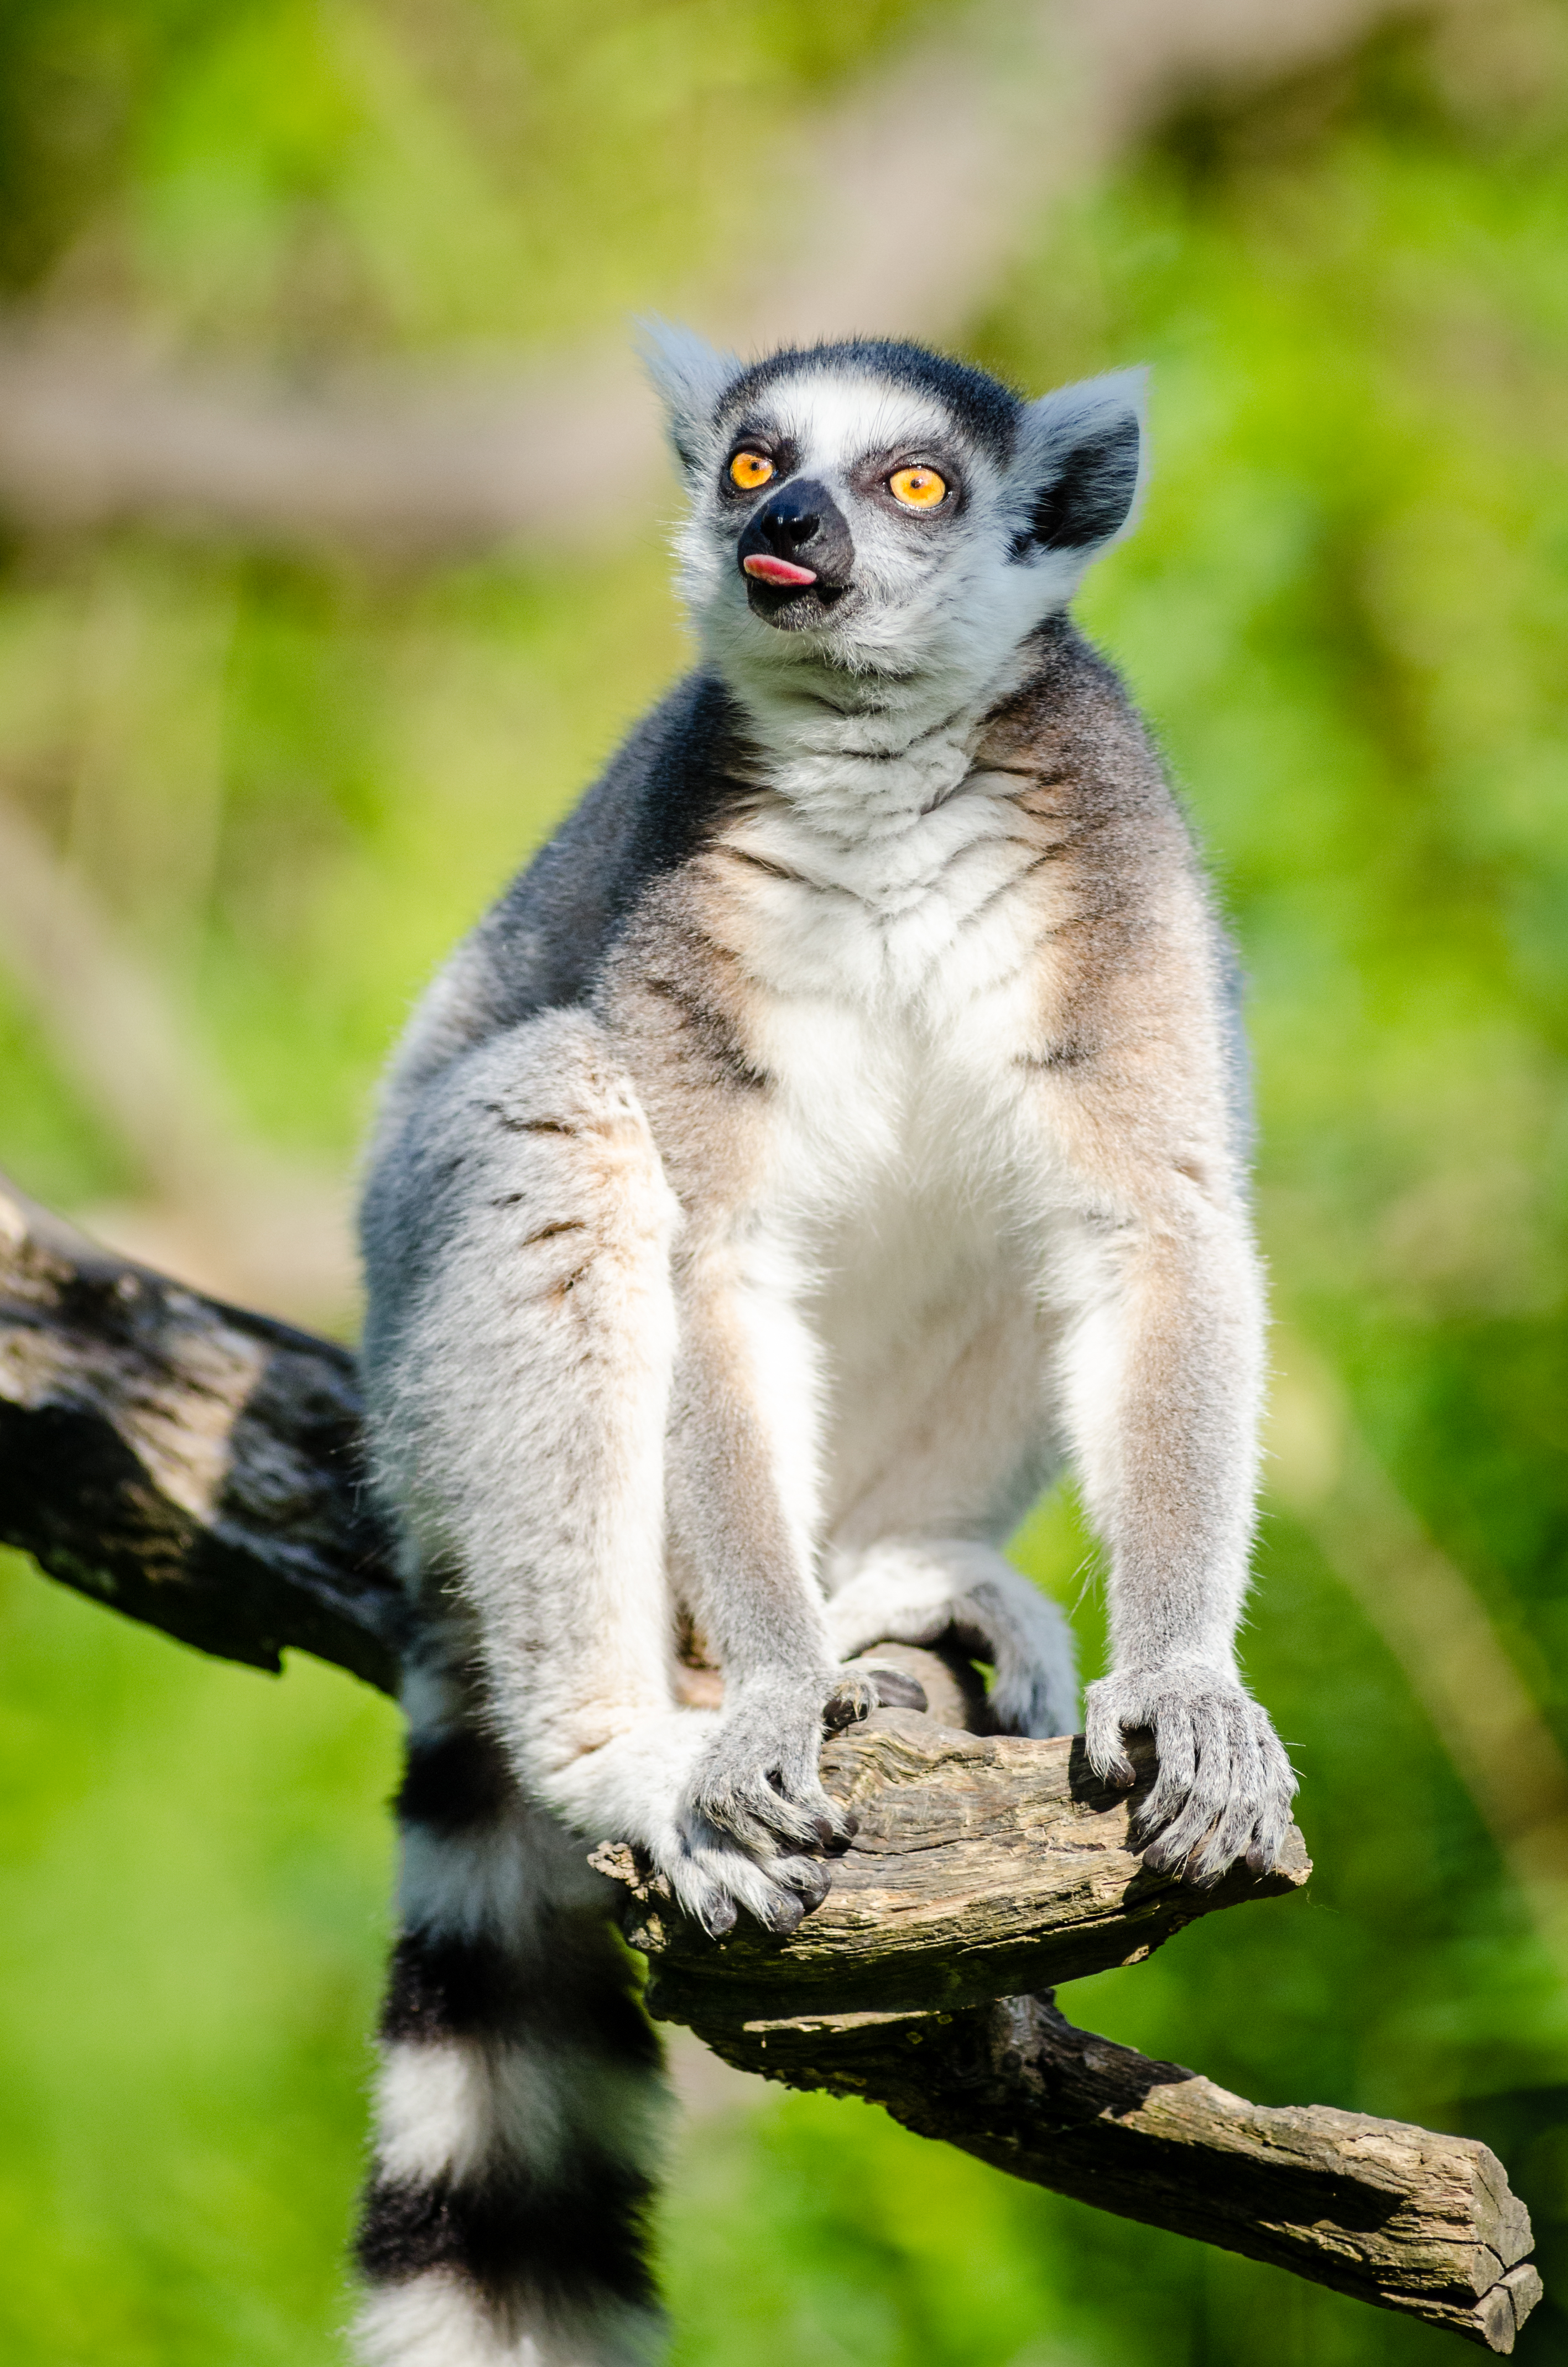
tree, bokeh, ring, feet, animal, cute, wildlife, zoo, fur, mammal, nikon, fauna, primate, squirrel monkey, eyes, hands, animals, madagascar, vertebrate, tier, ss, fell, augen, grn, baum, adorable, lemur, d7000, niedlich, tailed, catta, katta, tierpart, hnde, fse, madagaskar, new world monkey